Crystal Lee

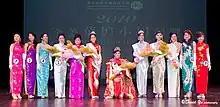
Crystal Lee, Miss Chinatown USA 2010

Lee was first runner-up in the Miss America 2014 pageant where her platform was "Women in STEM." She was also the recipient of the STEM scholarship and the Duke of Edinburgh's Award. In the final moments of the Miss America pageant, Lee and Miss New York Nina Davuluri were the last contestants left on the stage. They were approached by co-host Lara Spencer who asked how they were feeling at that moment. Davuluri stated that she and Lee were "both so proud. We’re making history right here, standing here as Asian-Americans.” In a later interview with NPR's Michel Martin, Davulri described the moment as a, "very surreal, out-of-body experience, being there in the final two. I was holding hands with Miss California, Crystal Lee, and we were both standing there at such a historic moment - two Asian-Americans who were going to take the title and to be a new symbol of hope and encouragement."